Drama (Yes album)

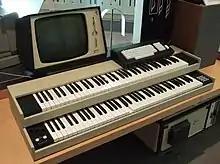
A Fairlight CMI

According to Horn, "Machine Messiah" was written in one day. Music reporter and critic Chris Welch described Howe's opening guitar riff as "unexpectedly heavy metal". White called the song his "baby", putting together much of its structure and rhythm. Squire found some of its passages difficult to play on his bass and thought it was more suited for keyboards, but was encouraged by White to master his parts. Downes rates the track highly, citing its various sections and mood changes. When he was composing his keyboard parts for the song, Downes included an arpeggiated segment from the fifth movement of Symphony for Organ No. 5 by Charles-Marie Widor, a piece that he was familiar with from his youth. Cover artist Roger Dean said "Machine Messiah" is one of his favourite Yes tracks, while Downes has said it is the central track on the album, epitomising the coming together of his and Horn's style with Howe, Squire and White.